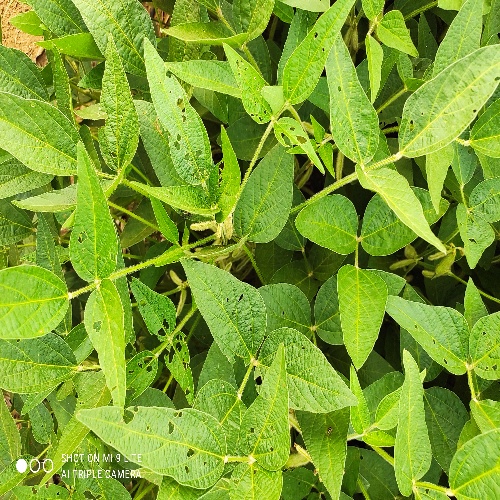
Label: Caterpillar